Describe the emotion expressed in this image:  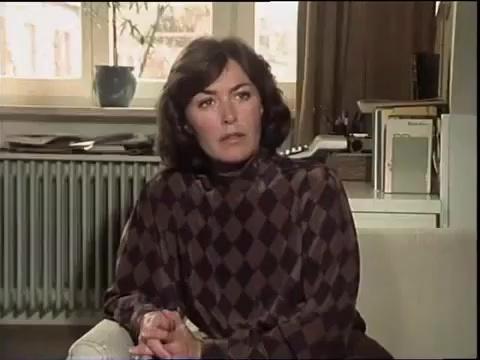
This person displays Suffering, valence and arousal with low intensity.